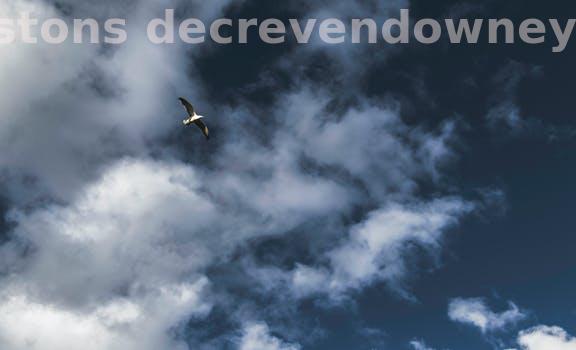
Label: Watermark